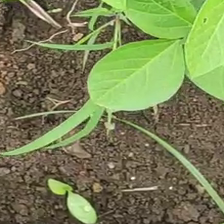
Weed species: Digitaria_SP_(Digitaria Sanguinalis )